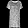
Label: Dress